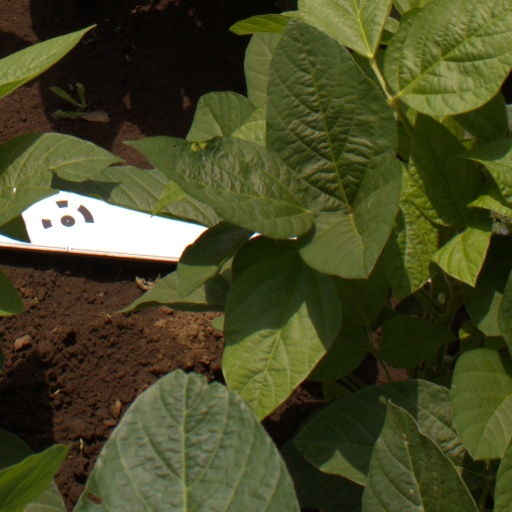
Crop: soybean